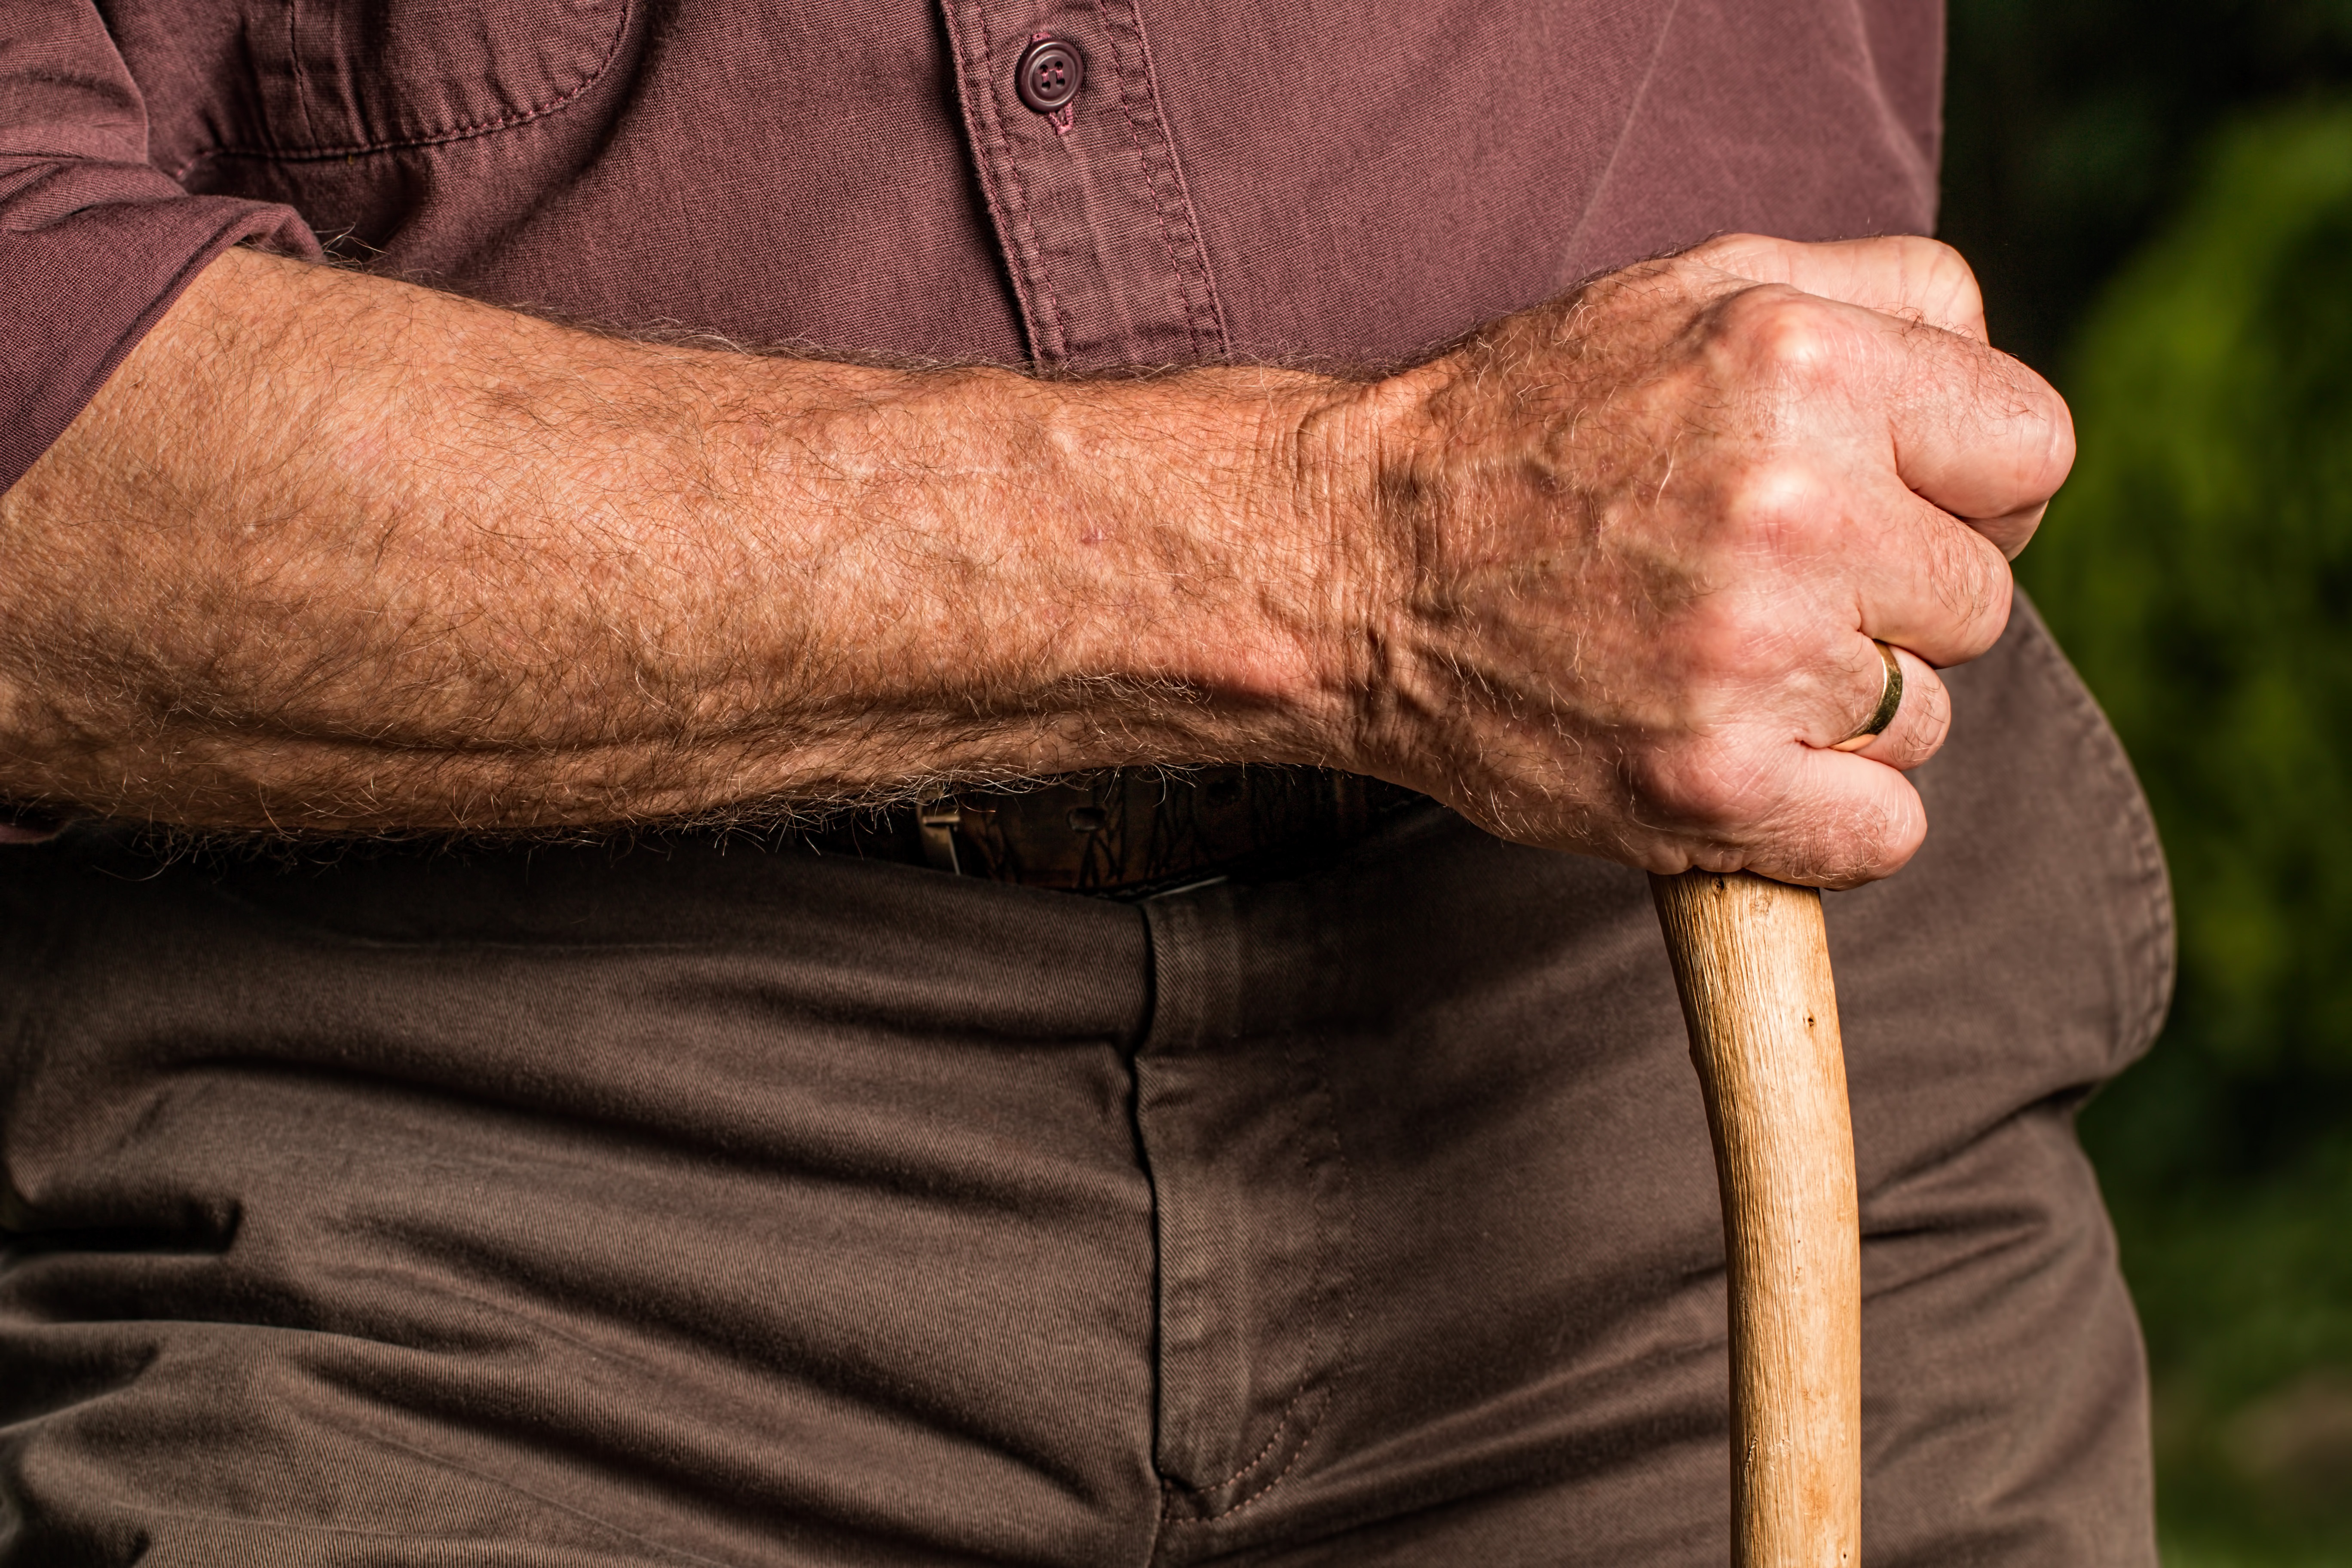
hand, man, person, wood, male, leg, finger, arm, muscle, human body, elder, outdoors, senior, cane, elderly, relaxed, content, pensioner, aged, retirement, retired, grandparent, walking stick, sense, old person